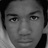
Emotion: neutral